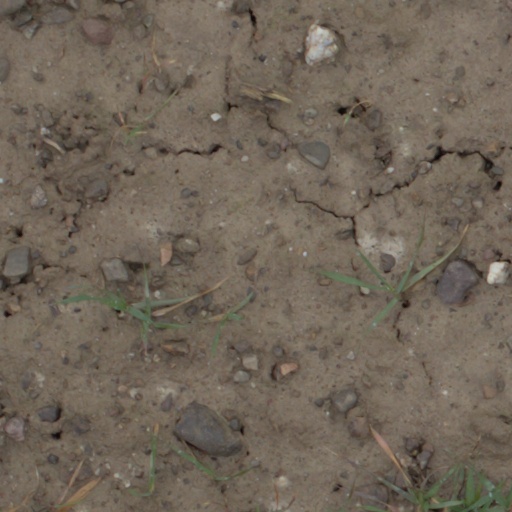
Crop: wheat